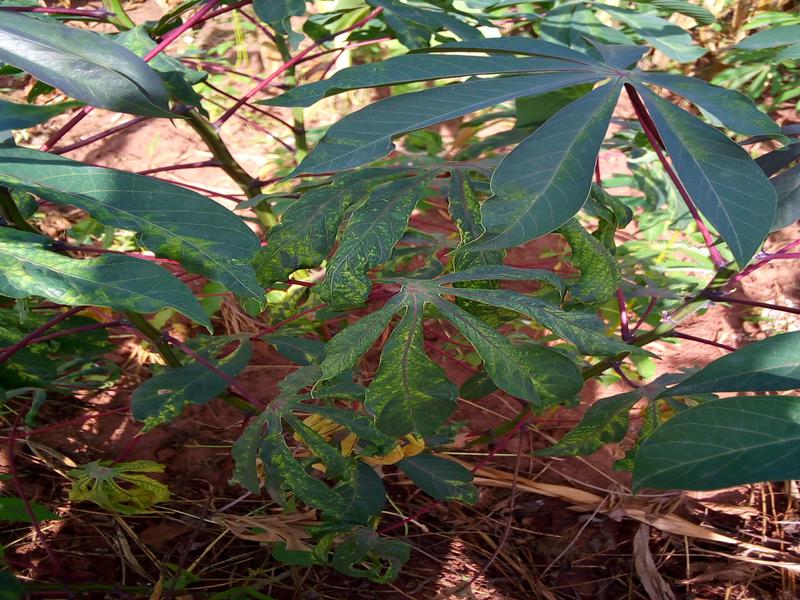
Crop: cassava
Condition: green_mottle